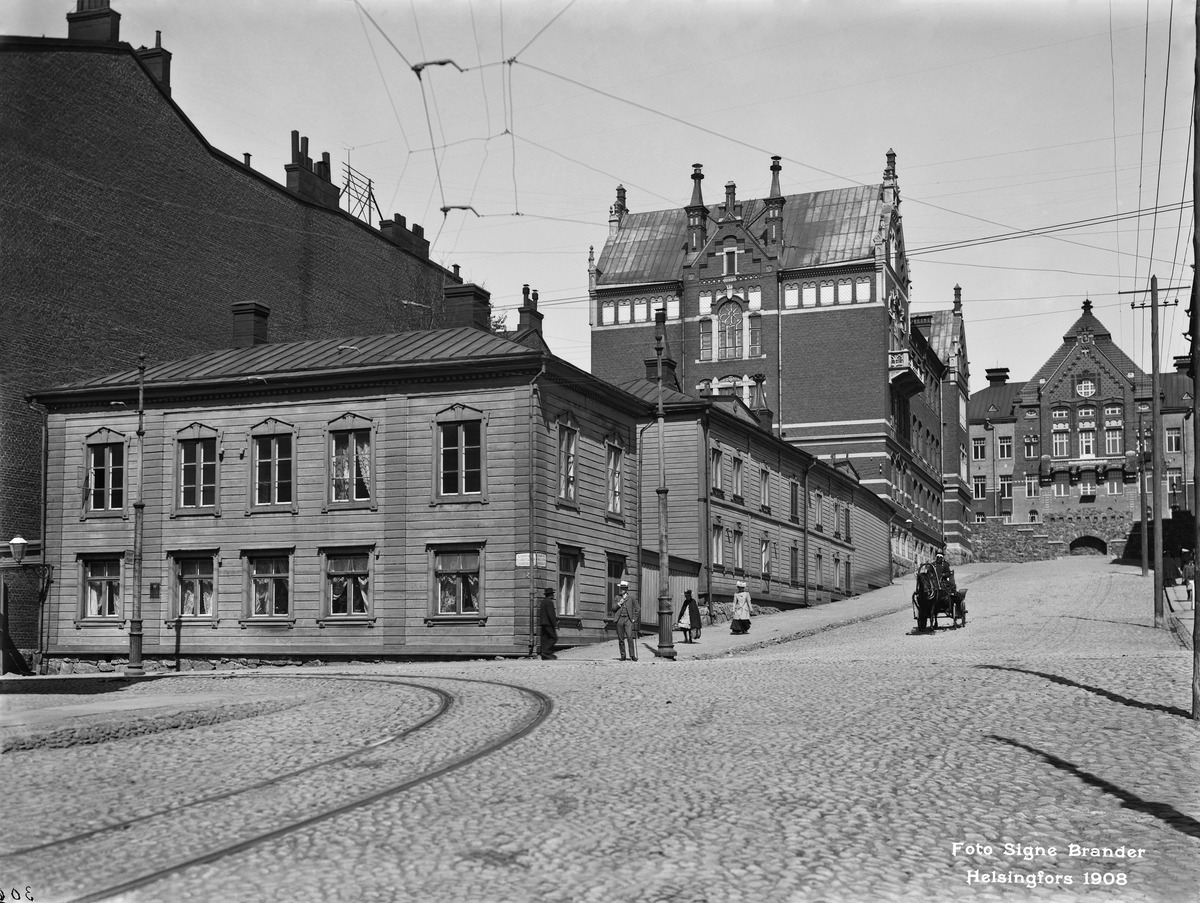
Nikolainkatu (=  Snellmaninkatu ) 16, 18
sisällön kuvaus: Nikolainkatu (=  Snellmaninkatu ) 16, 18. mustavalkoinen
Kuvaaja: Brander, Signe, valokuvaaja
Ajankohta: kuvausaika 1908
Paikka: Suomi, Uusimaa, Helsinki, Kruununhaka Helsinki, Snellmaninkatu 16, 18.  Liisankatu 23
Aiheet: puurakennukset